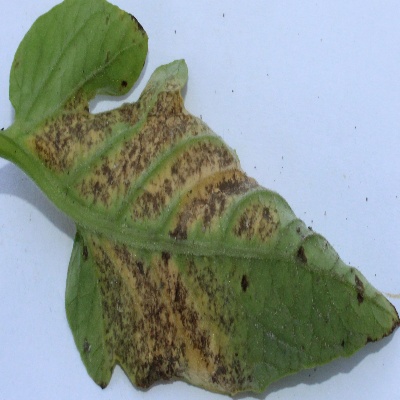
Crop: Tomato
Condition: septoria leaf spot